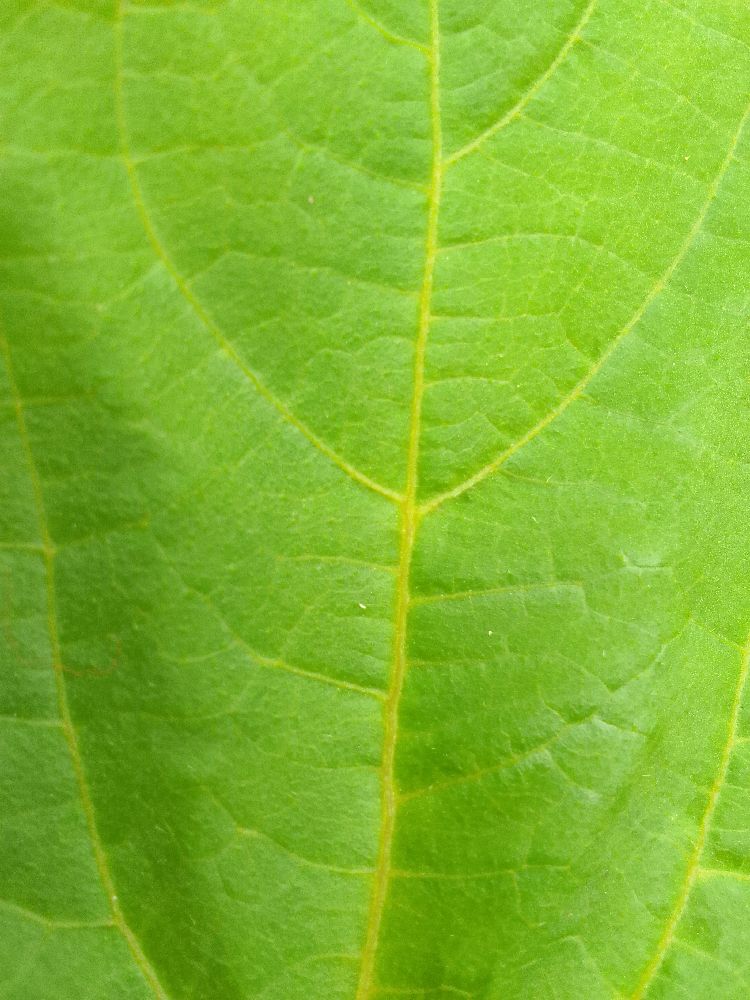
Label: healthy